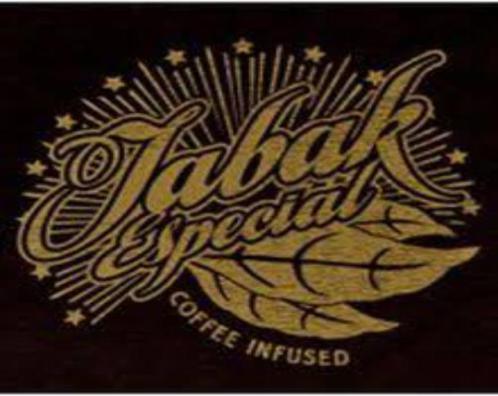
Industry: Necessities